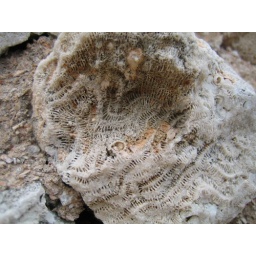
coral in stone wall at fort